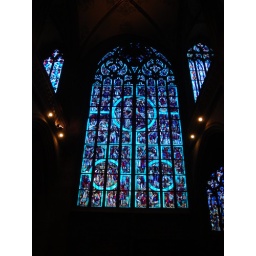
pale blue stained glass in the Dom